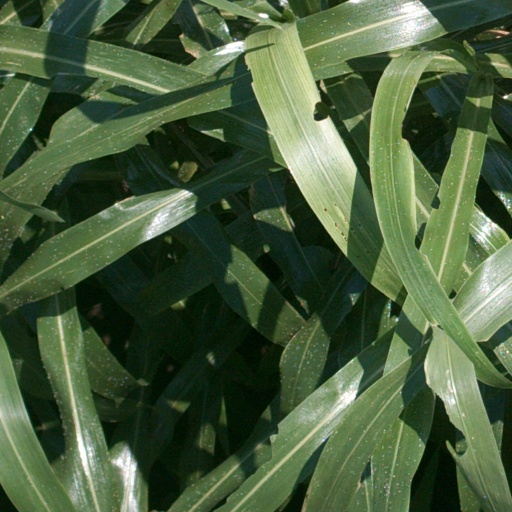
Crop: sorghum